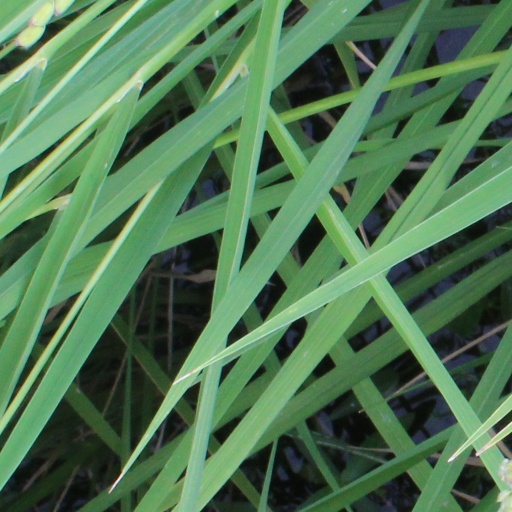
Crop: rice